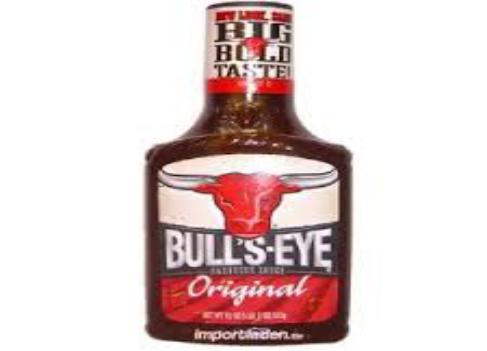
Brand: Bulls-Eye Barbecue
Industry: Food